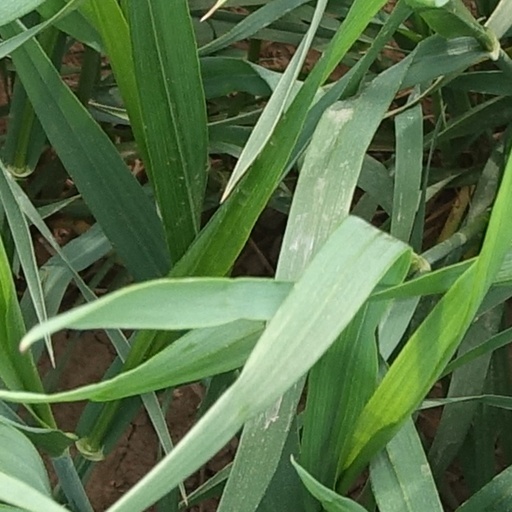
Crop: wheat